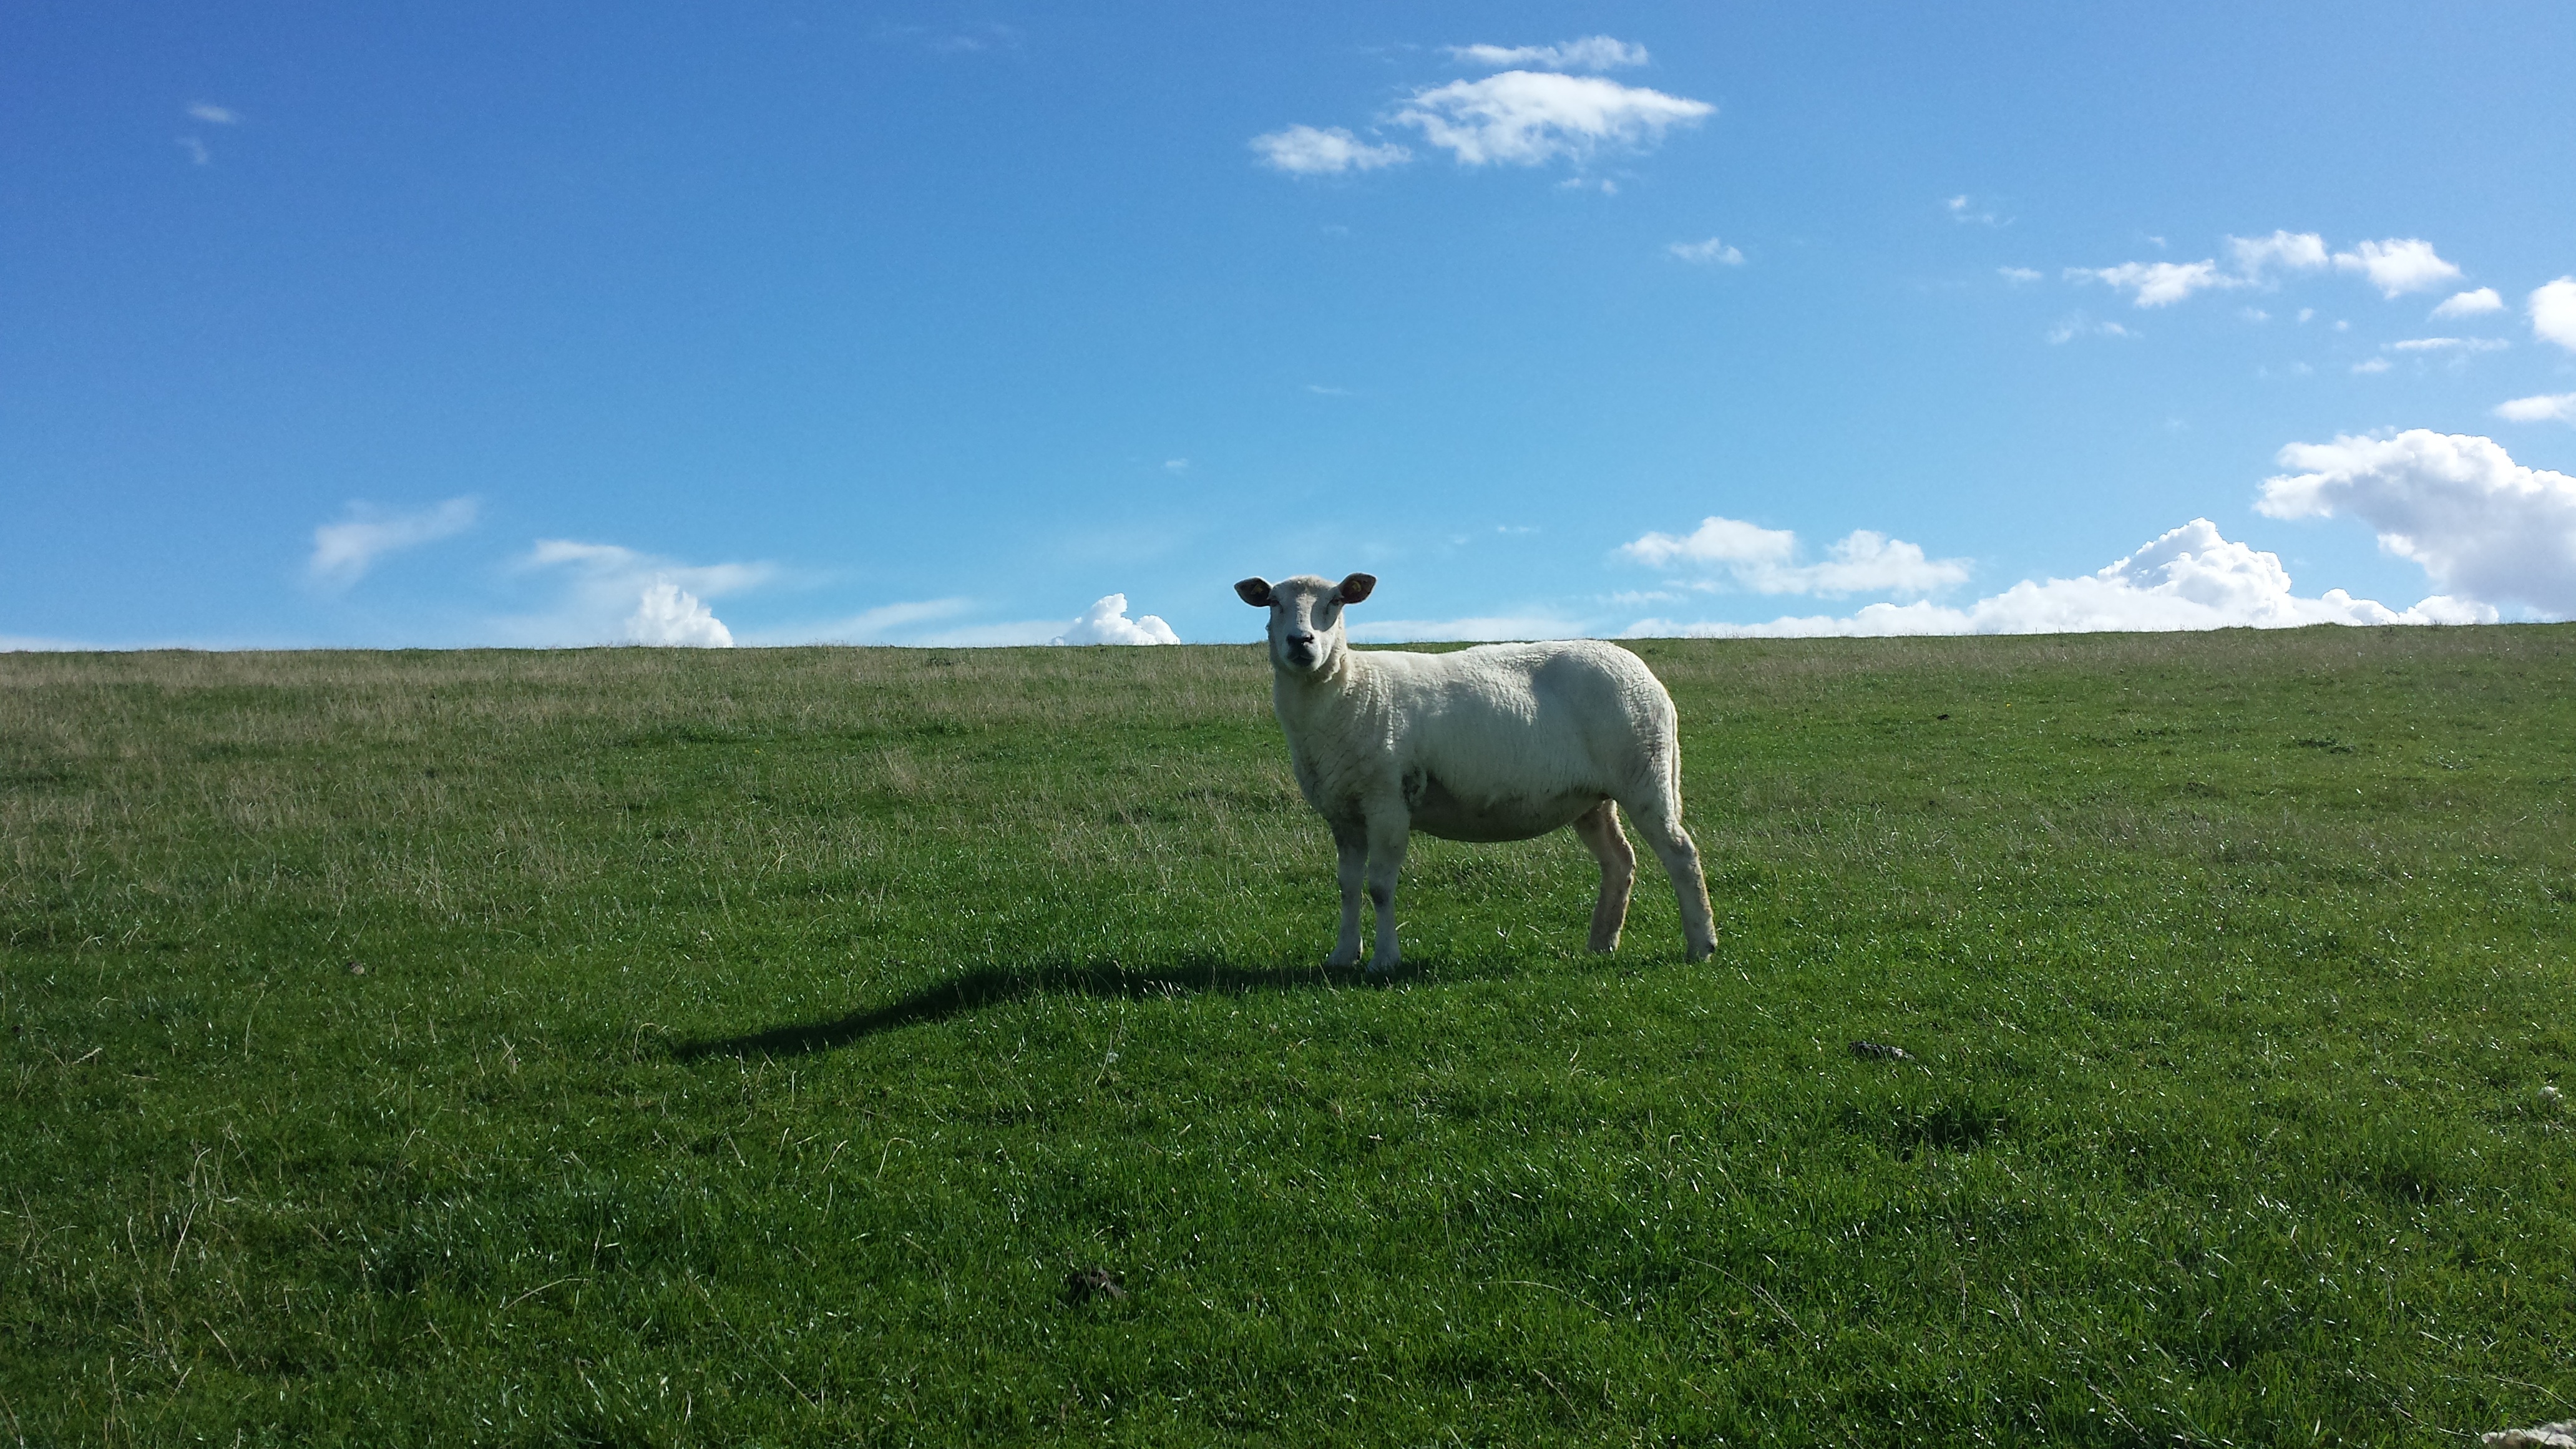
grass, field, farm, meadow, prairie, animal, herd, pasture, grazing, ranch, sheep, plain, grassland, habitat, north sea, ecosystem, steppe, rural area, nordfriesland, dike, natural environment, cattle like mammal